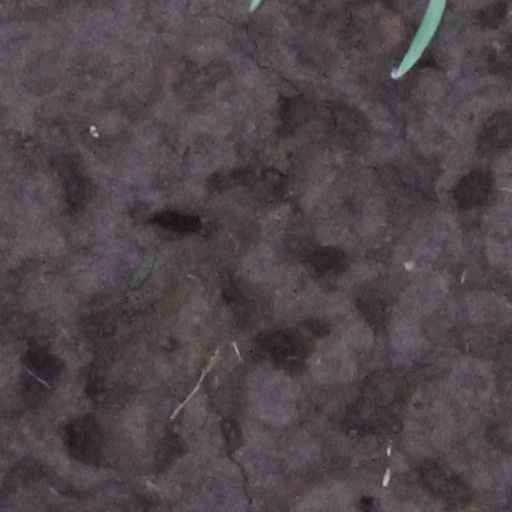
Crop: wheat